Christendom

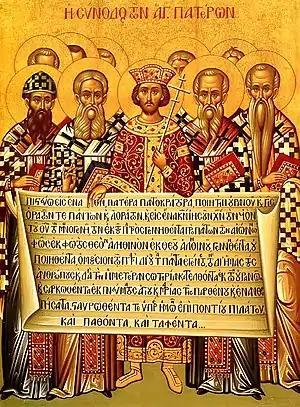
Icon depicting the Emperor Constantine and the bishops of the First Council of Nicaea (AD 325) holding the Niceno–Constantinopolitan Creed of 381

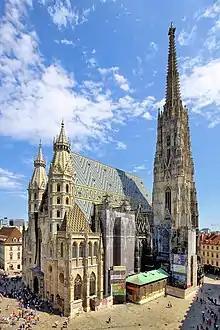
St. Stephen's Cathedral, Vienna

"Christendom" has referred to the medieval and renaissance notion of the "Christian world" as a polity. In essence, the earliest vision of Christendom was a vision of a Christian theocracy, a government founded upon and upholding Christian values, whose institutions are spread through and over with Christian doctrine. In this period, members of the Christian clergy wield political authority. The specific relationship between the political leaders and the clergy varied but, in theory, the national and political divisions were at times subsumed under the leadership of the church as an institution. This model of church-state relations was accepted by various Church leaders and political leaders in European history.